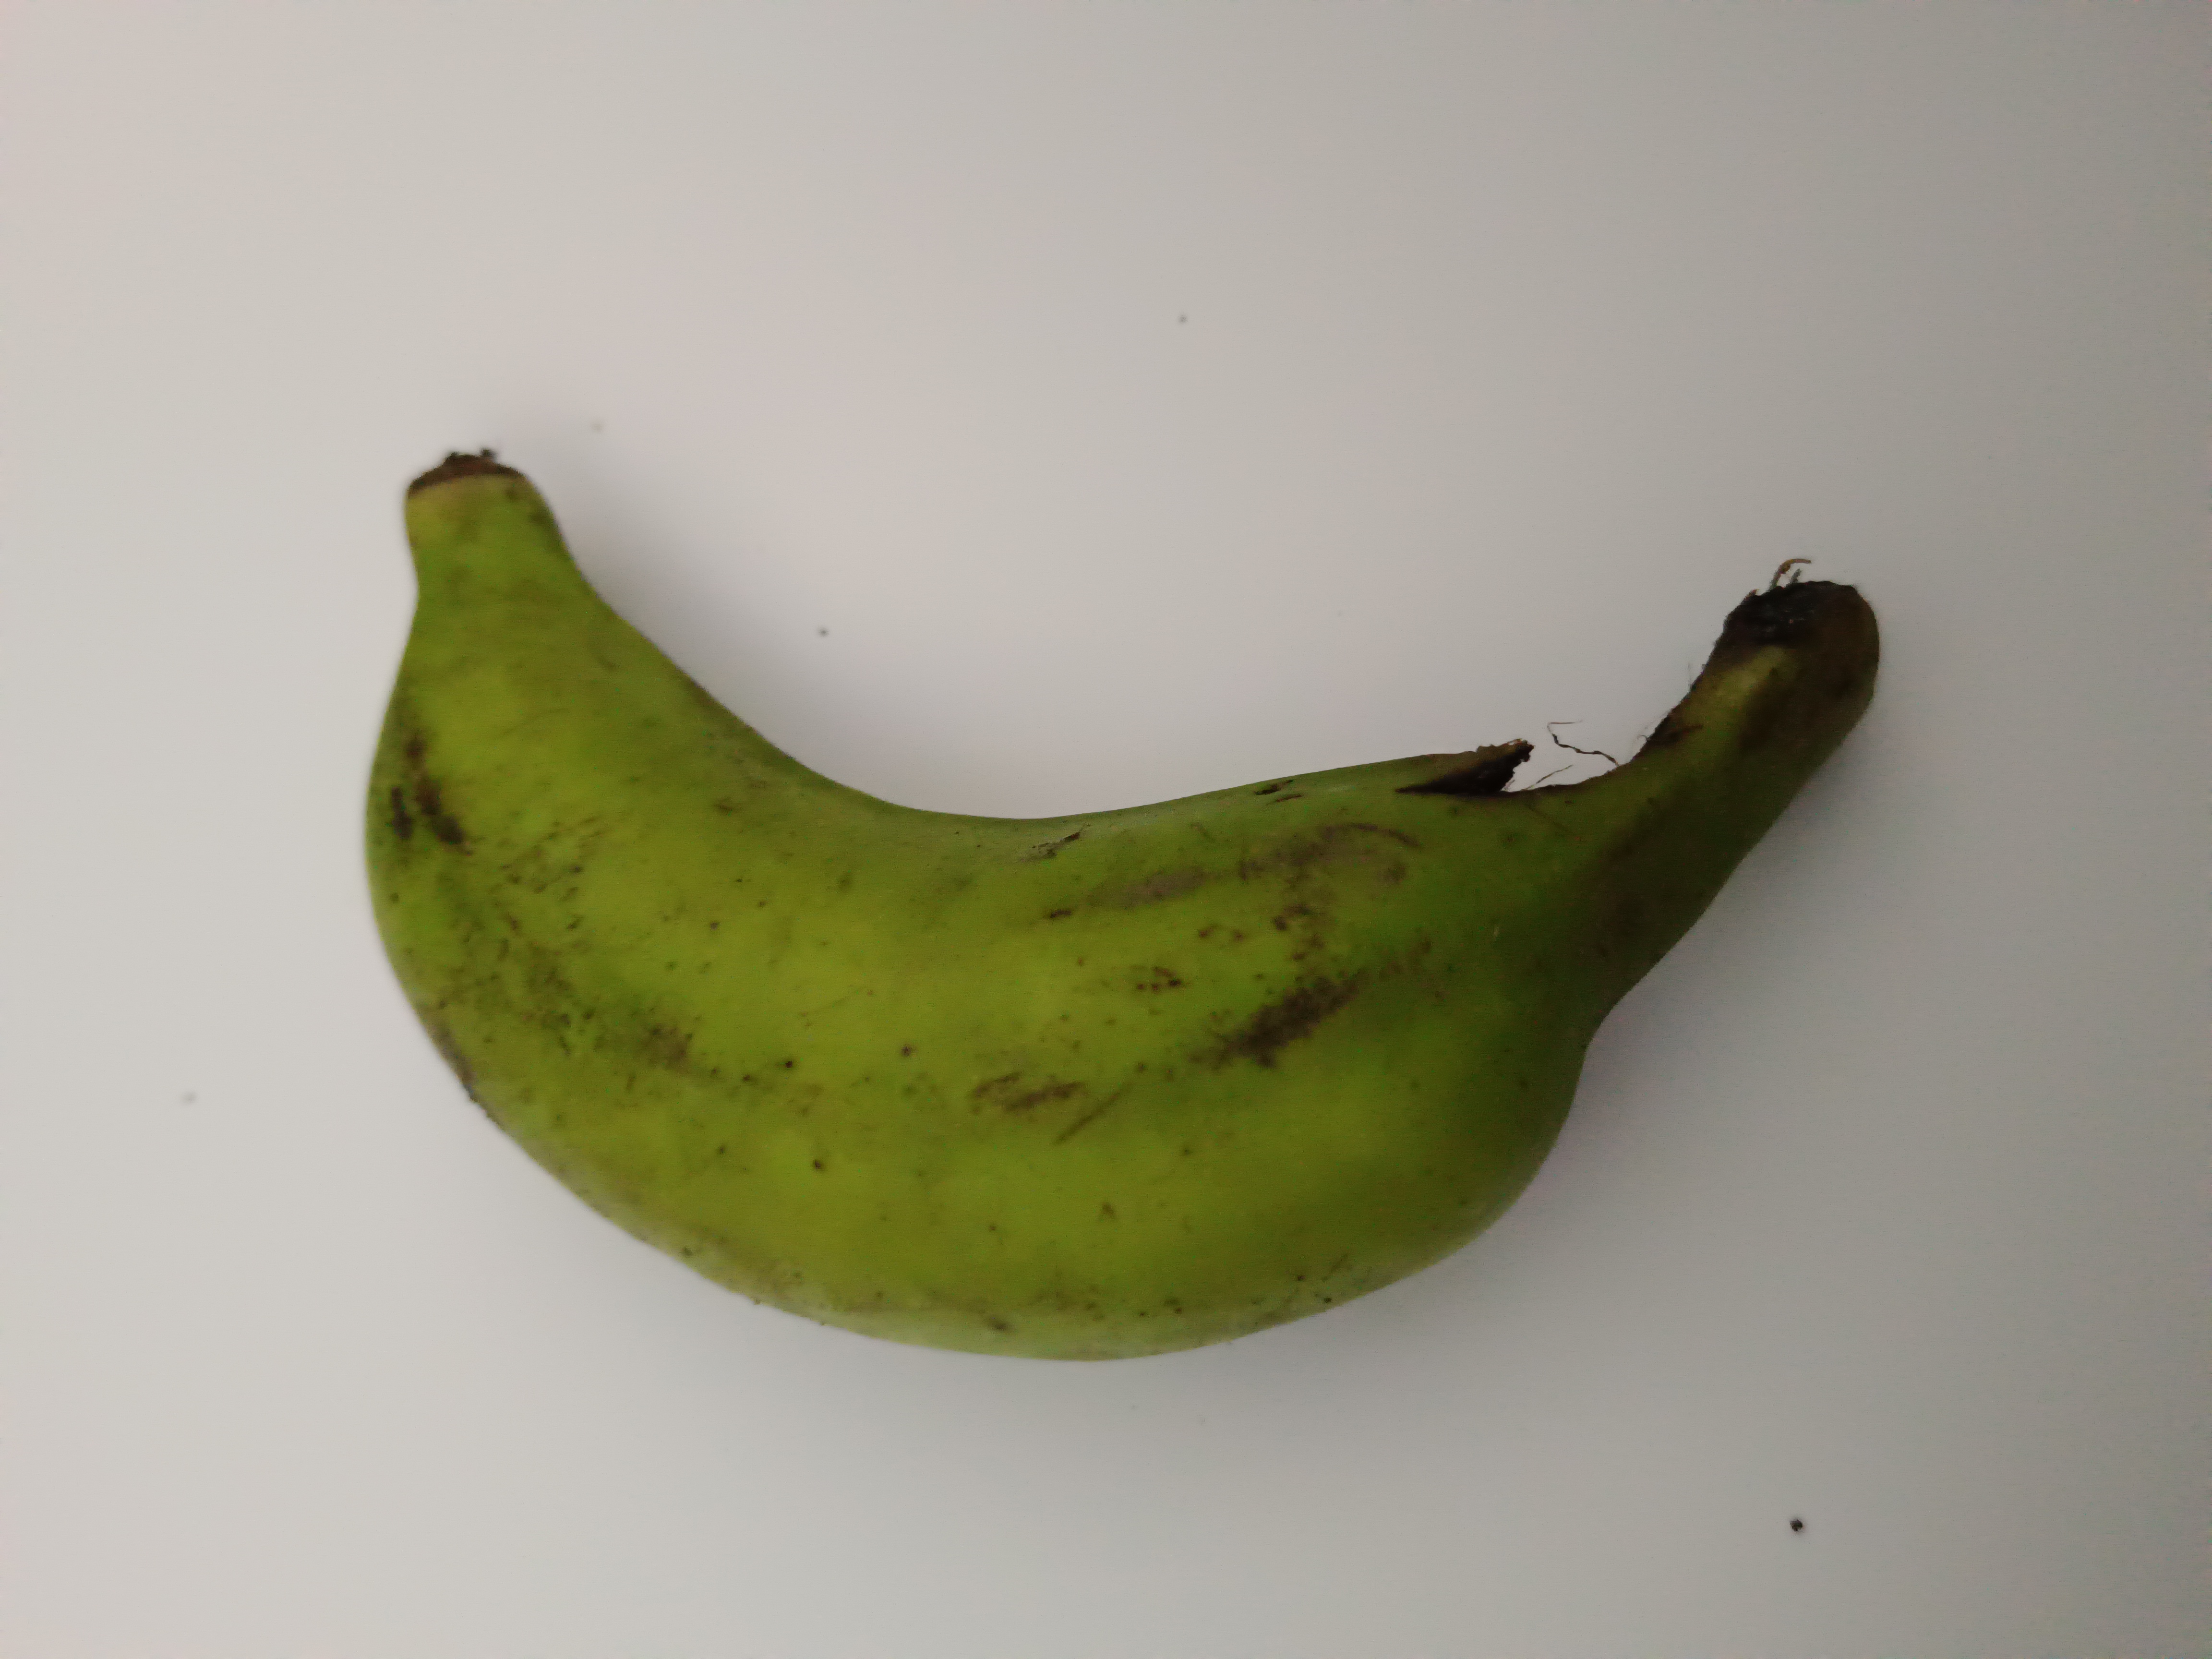
Banana variety: Shobri